First Lady Bake-Off

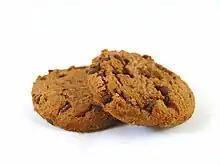
Chocolate chip cookies won the competition most years.

The competition was renamed the "Presidential Cookie Poll" during the 2016 US presidential election, when Hillary Clinton was the Democratic presidential nominee against Donald Trump and her husband Bill was in the running for First Gentleman. Bill Clinton submitted the same chocolate chip cookie recipe as Hillary had in previous years. His decision to repeat his wife's recipe was criticized by "The Atlantic", although he won the competition.